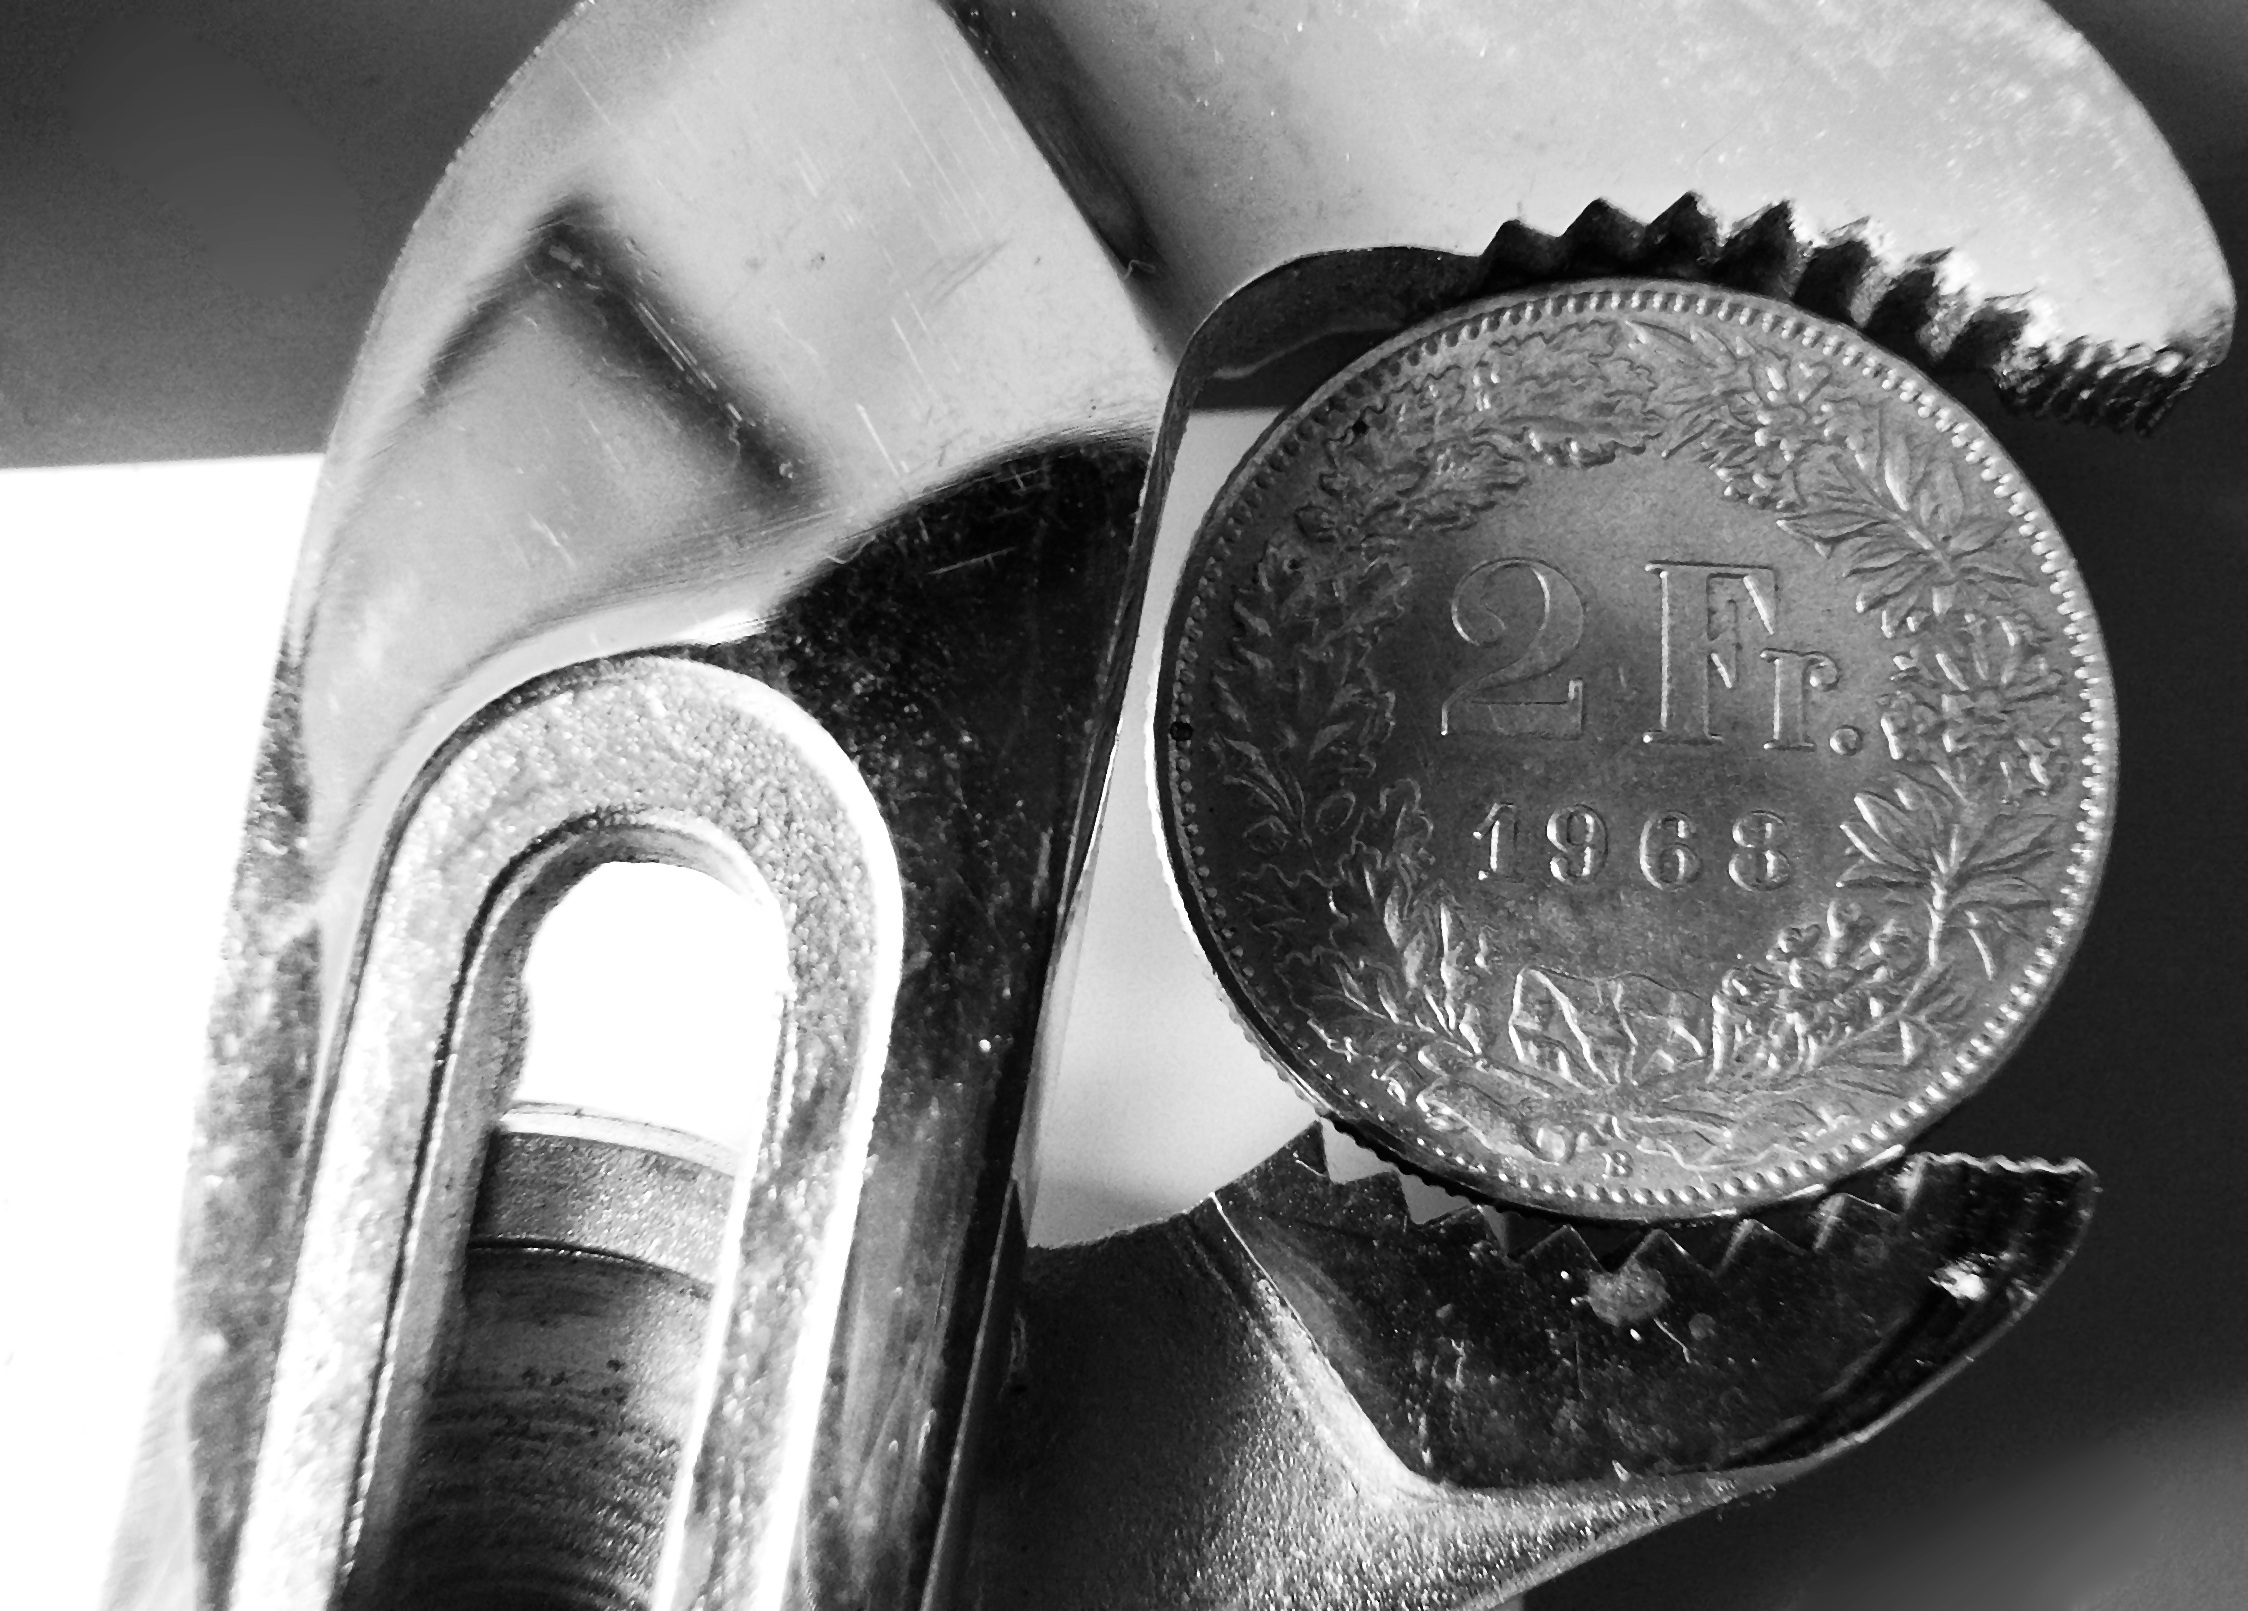
black and white, white, photography, wheel, metal, money, black, monochrome, tourism, close up, cash, silver, switzerland, coins, swiss francs, specie, swiss franc, monochrome photography